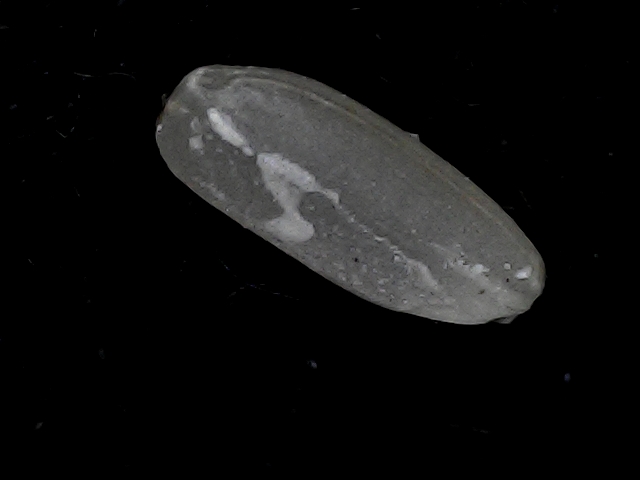
Rice variety: BD95